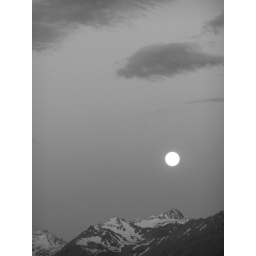
A clear evening moon rise over the mountains from the hut we were staying in